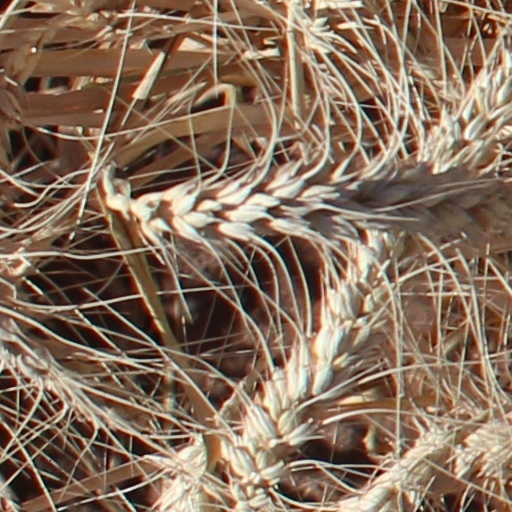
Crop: wheat